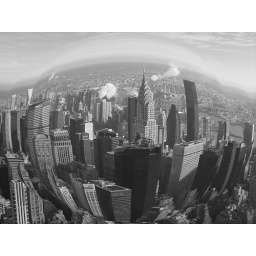
1. Manhattan N.Y. fish-eye look in black & white